Pelham Mills Site

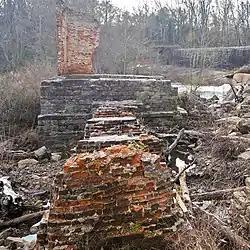
Pelham Mill Site, 2011

The Pelham Mills Site, sometimes referred to as the Buena Vista Factory, Hutchings Factory, or the Lester Factory, is the site of the ruins of the Pelham Mills cotton factory near Greer, South Carolina, on the shores of the Enoree River. Included on the property are stone and brick foundations, the bases of two steam smokestacks, brick pilings, and a mortared stone dam with six sluice gates across the Enoree River.